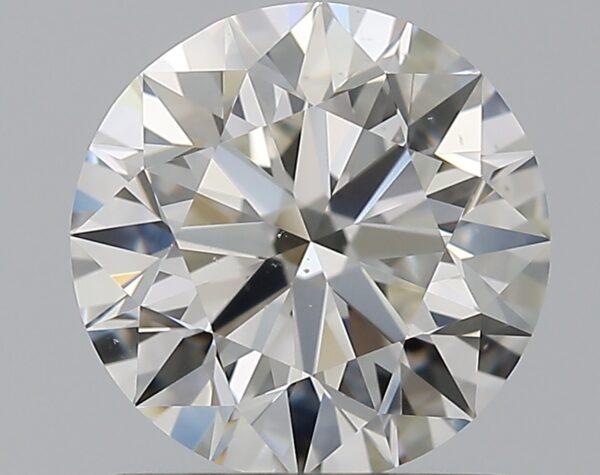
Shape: round
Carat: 1.23
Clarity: VS2
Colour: H
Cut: EX
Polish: EX
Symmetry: EX
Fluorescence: F
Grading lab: GIA
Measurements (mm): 6.82 x 6.86 x 4.28